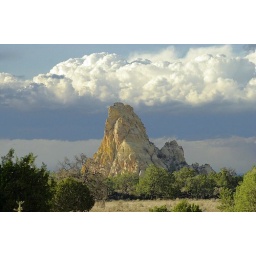
This mountain below the clouds at El Mal Pais